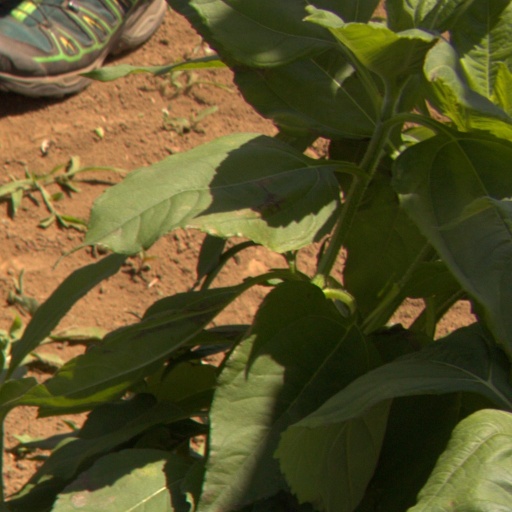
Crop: Jerusalem artichoke